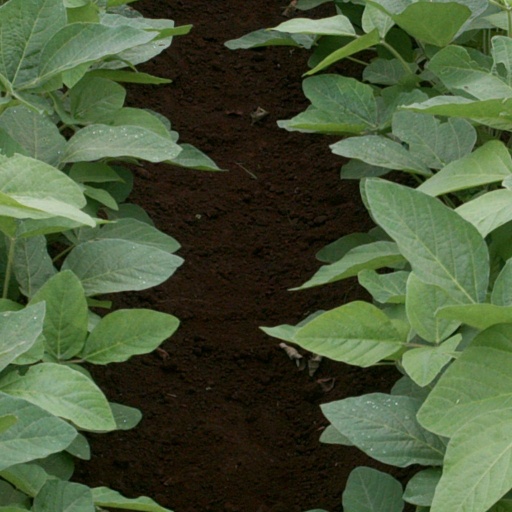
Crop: soybean